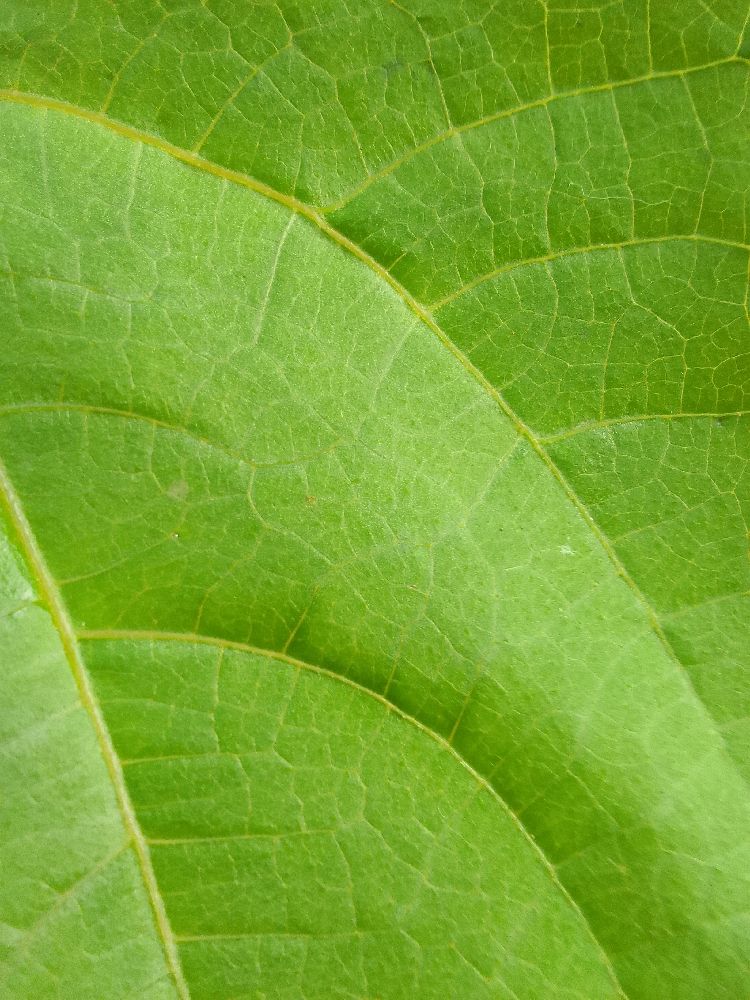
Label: healthy